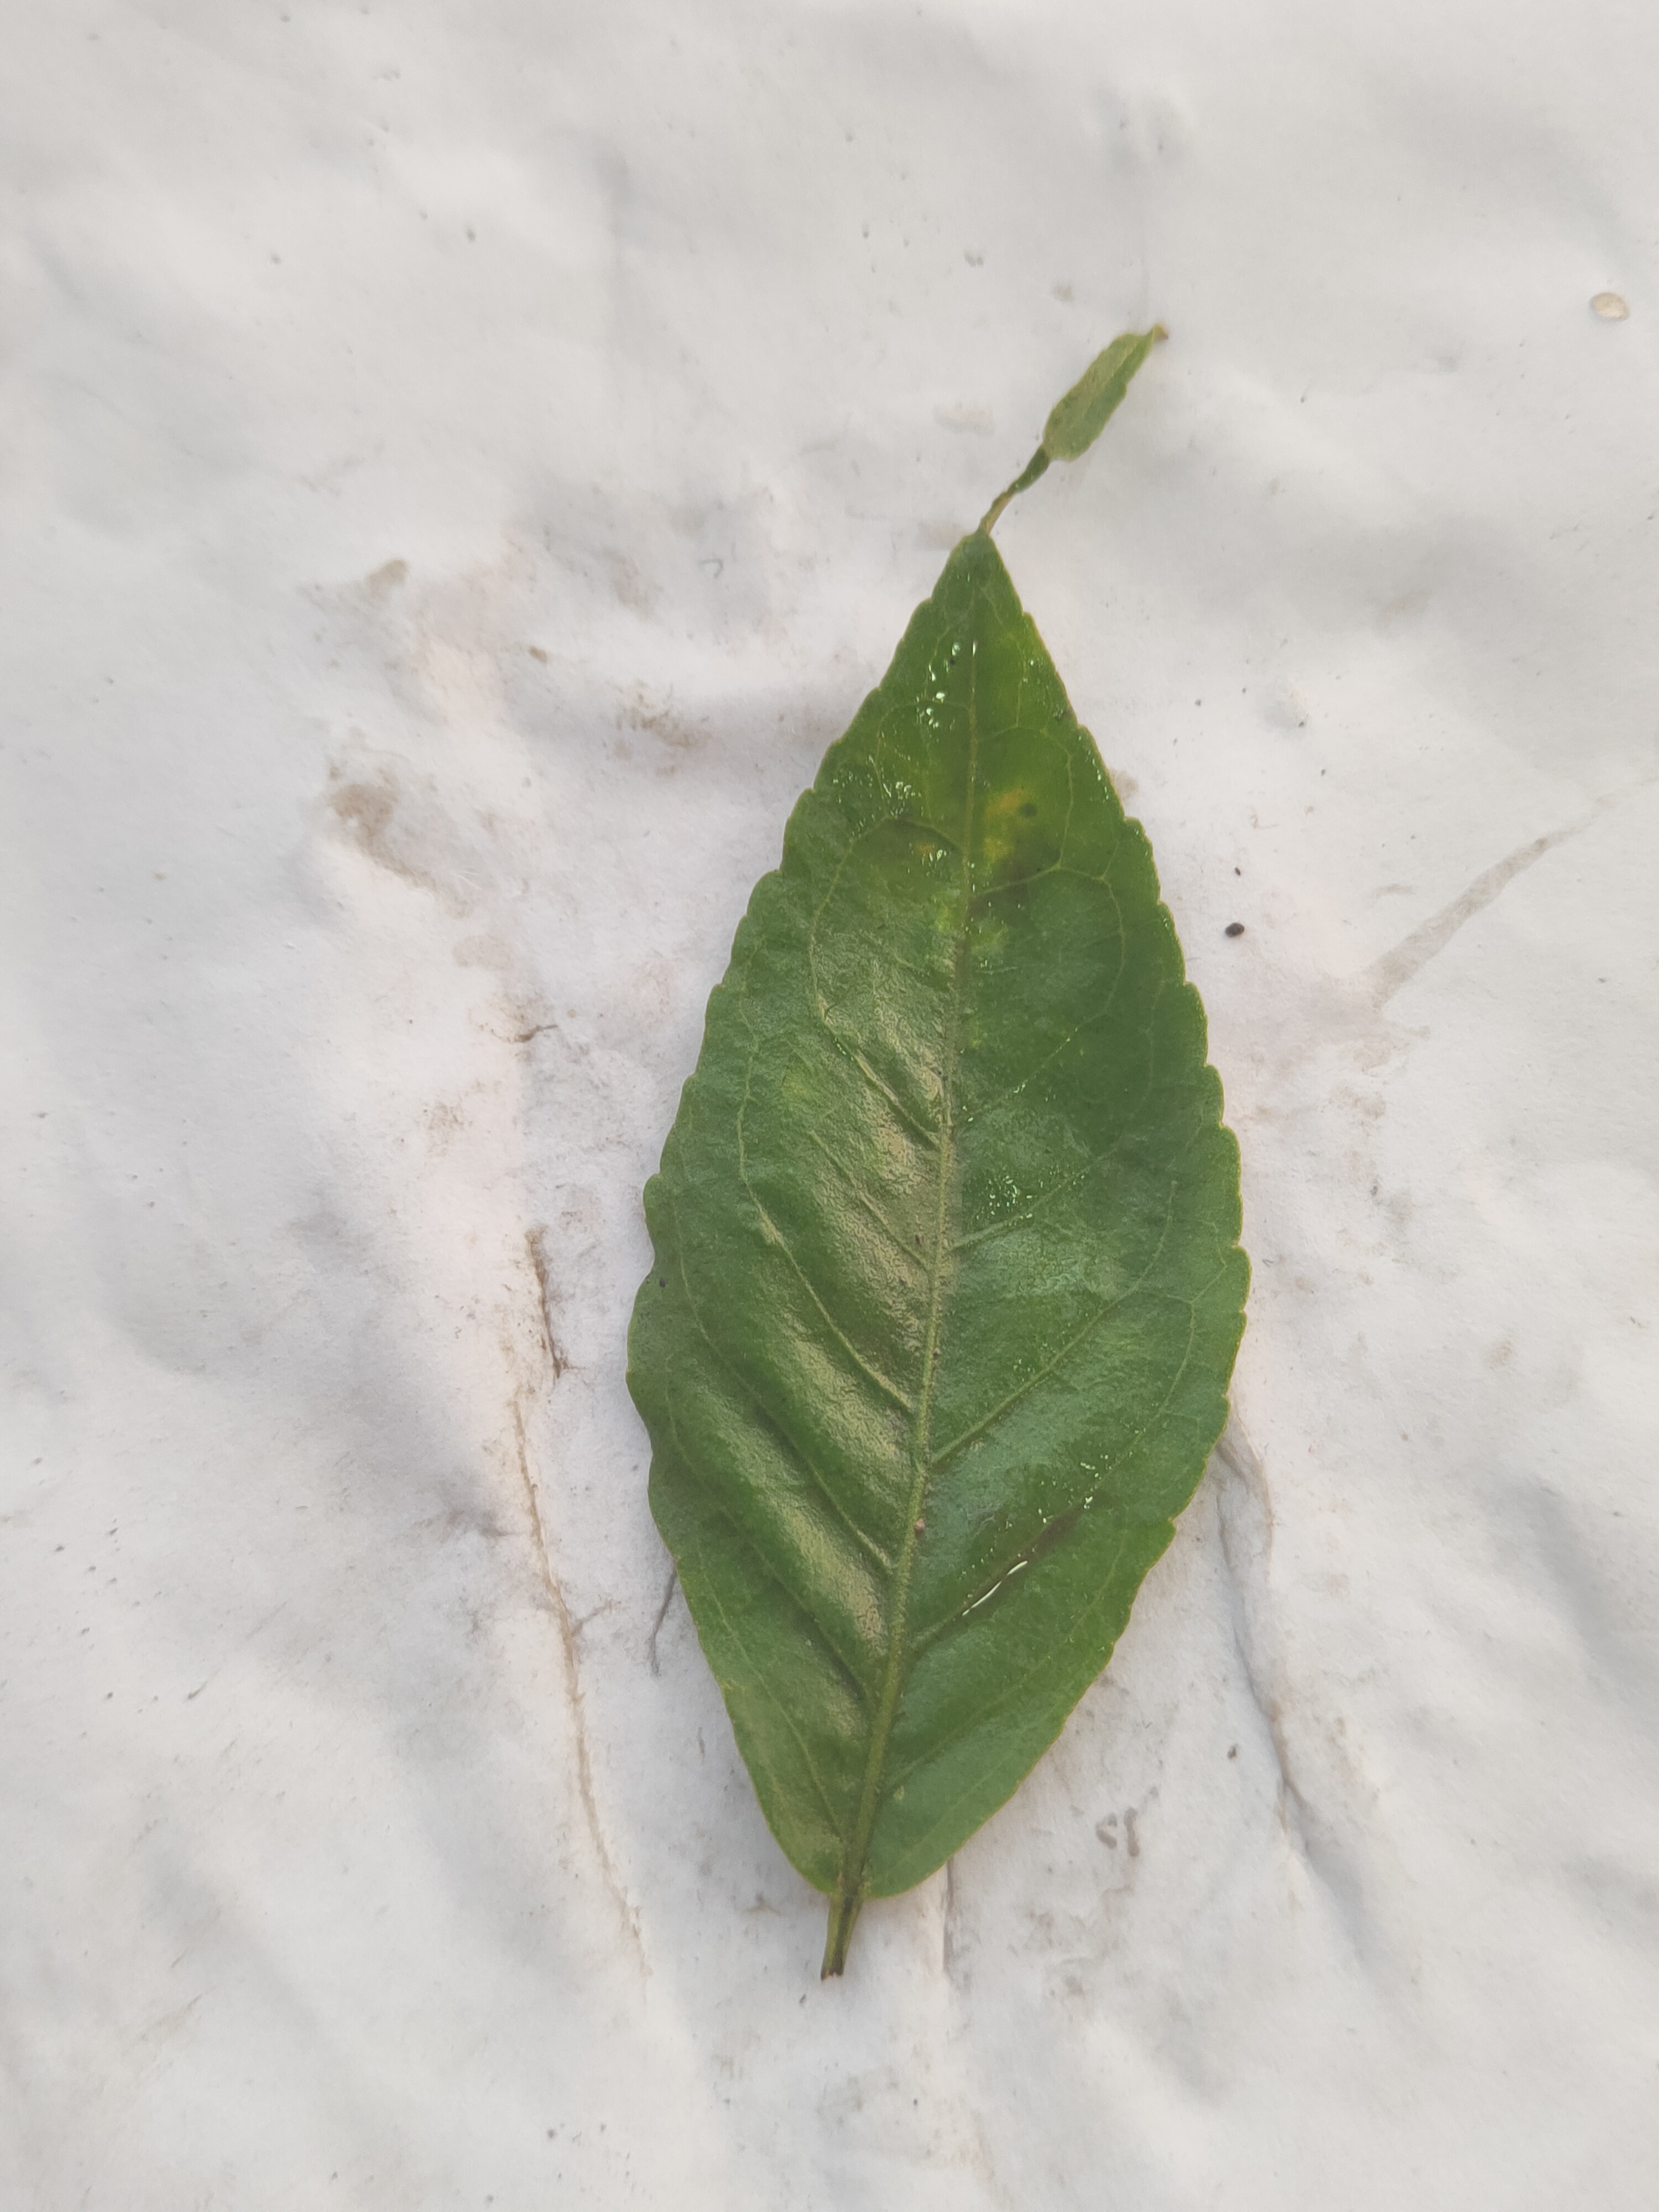
Leaf variety: Aegle marmelos